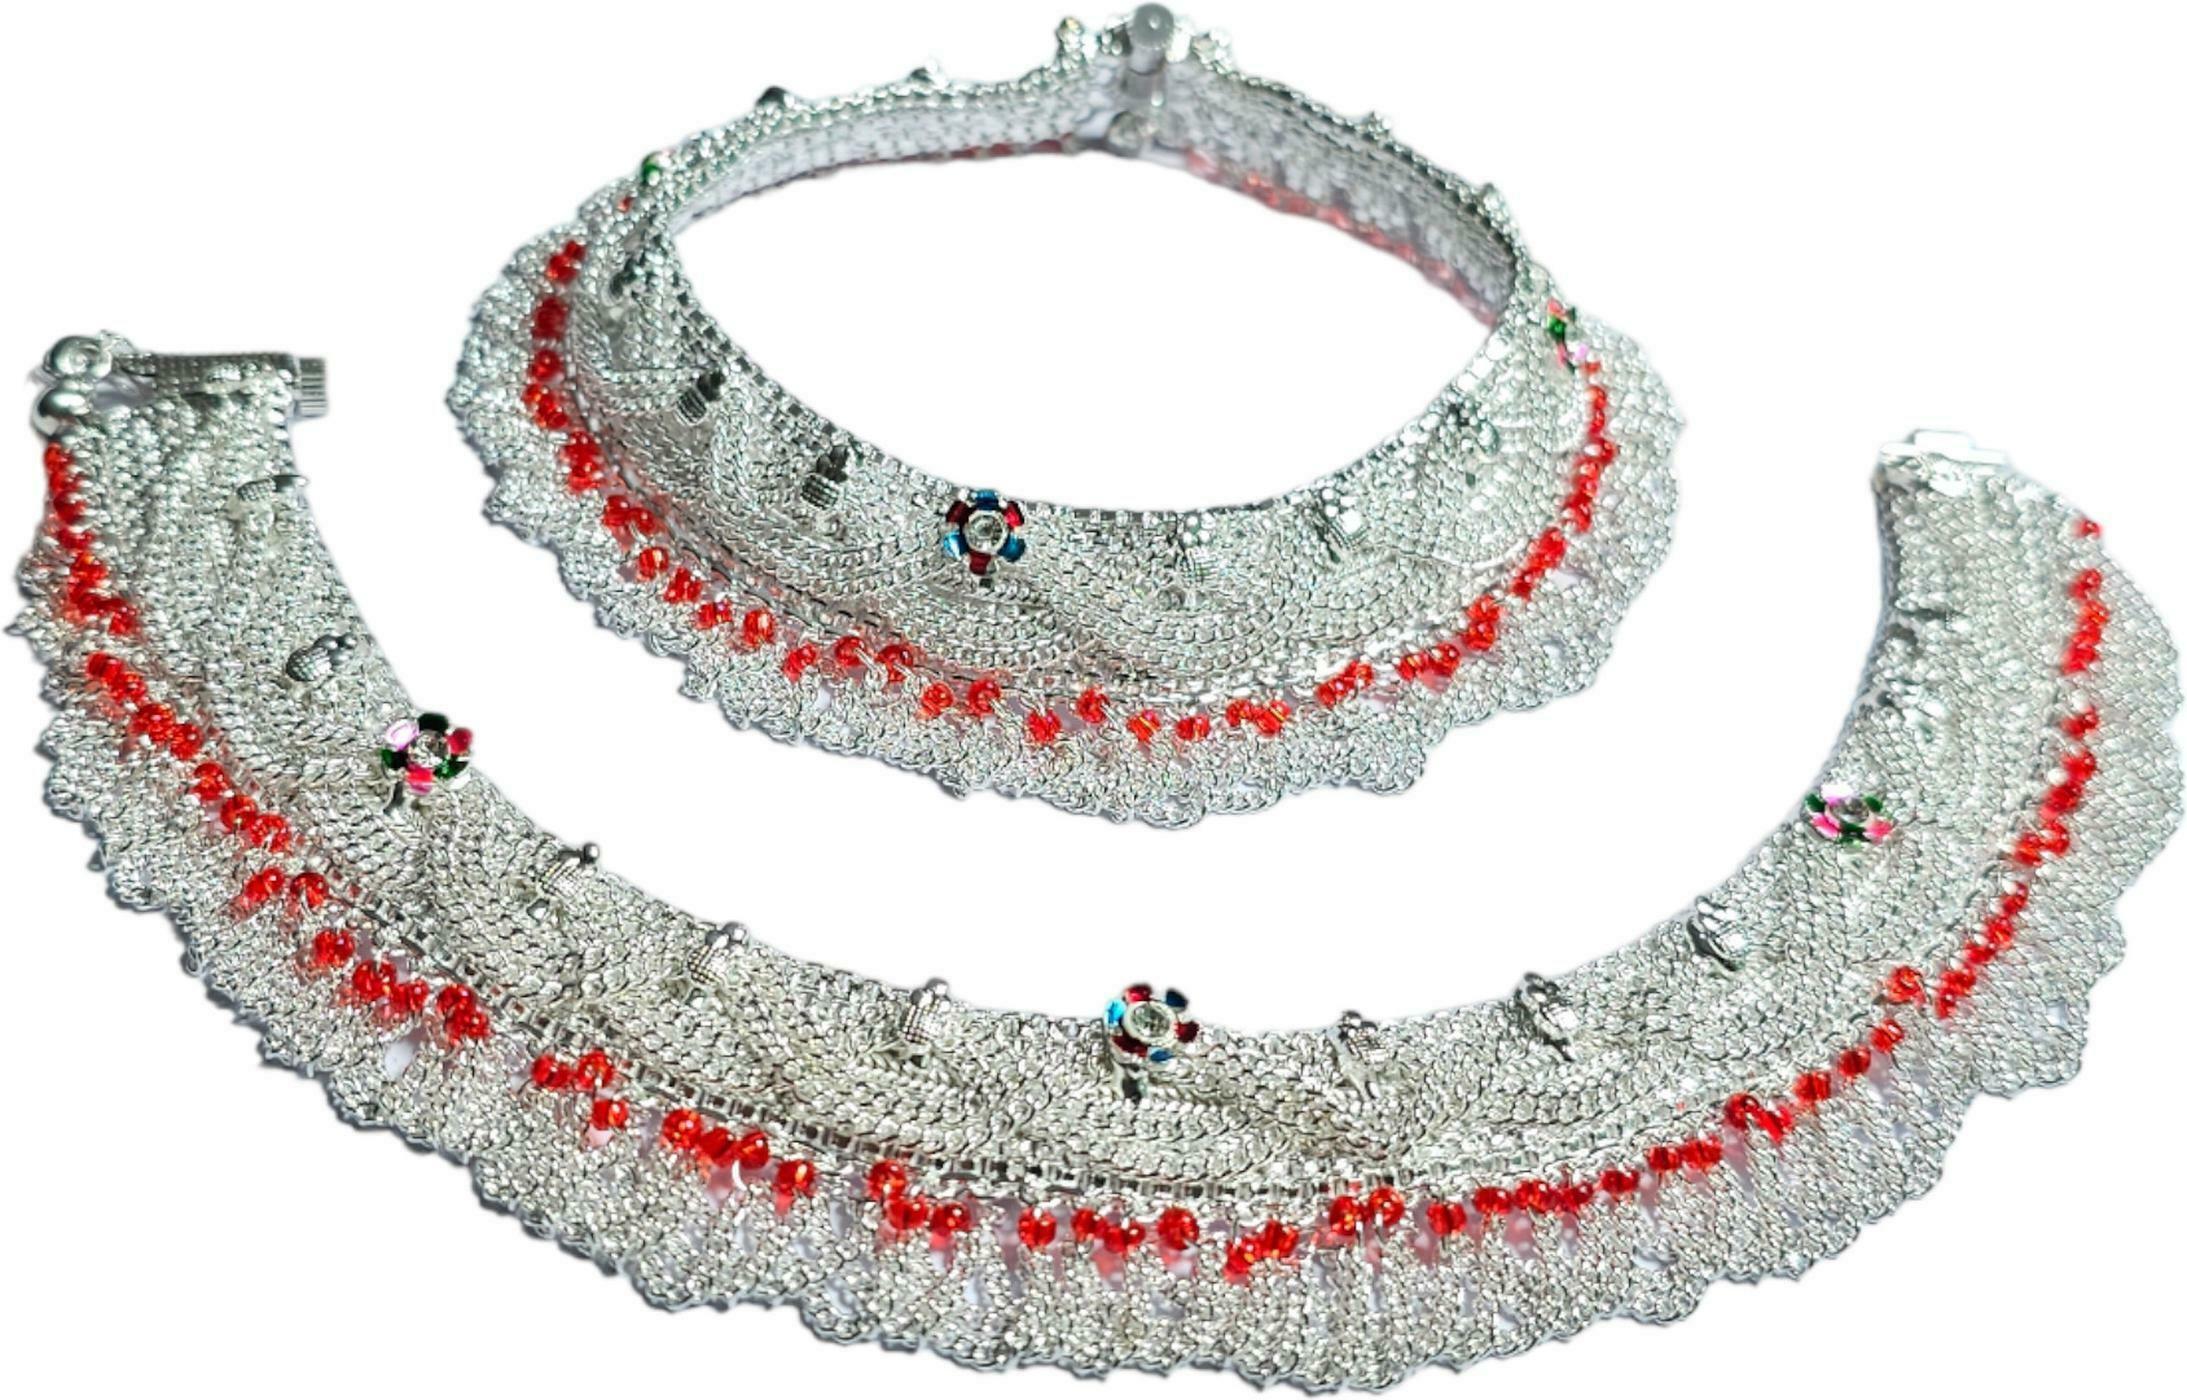
BR Ornaments A274 Alloy Anklet (Pack of 2)
Type: Anklet
Brand: BR Ornaments
Price: Rs. 799
 This silver anklet looks good with all indian outfitsor traditional outfits suitable girls and women of all ages. grab this pair of anklets, you will feel stylish ankle and shining silver anklet will make beautiful, you must buy the sns traders anklets you will never go wrong with the latest design, fancy anklets in silver jewellery.